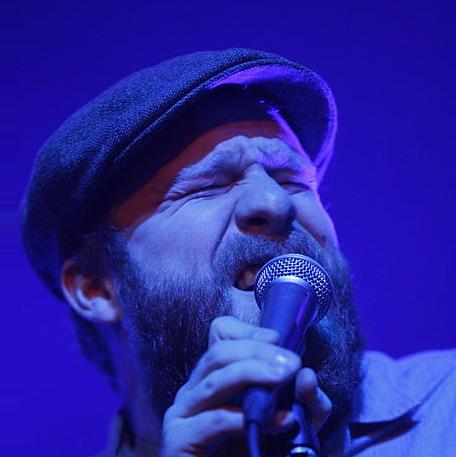
Age: 27